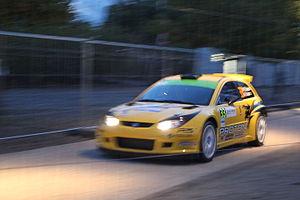
Per Gunnar Andersson au Rallye de France Alsace 2012
Per-Gunnar Andersson né le 10 mars 1980 à Årjäng est un pilote de rallye suédois qui pilote actuellement en Championnat du monde des rallyes.